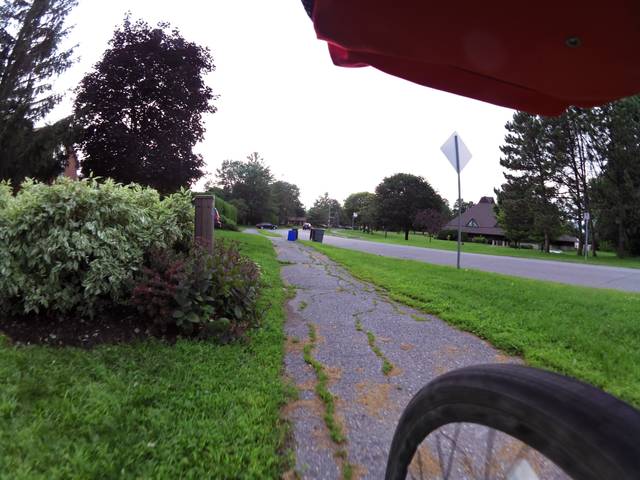
Region: Canada
Coordinates: 45.323, -75.901